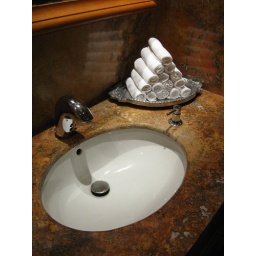
No paper towels here, you dry with a real towel and drop it in a hamper for cleaning